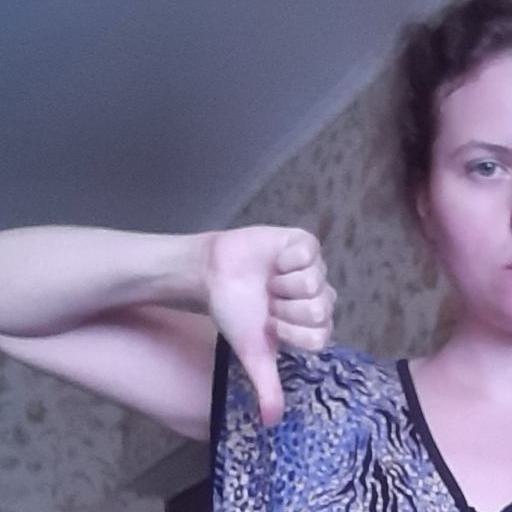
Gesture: dislike